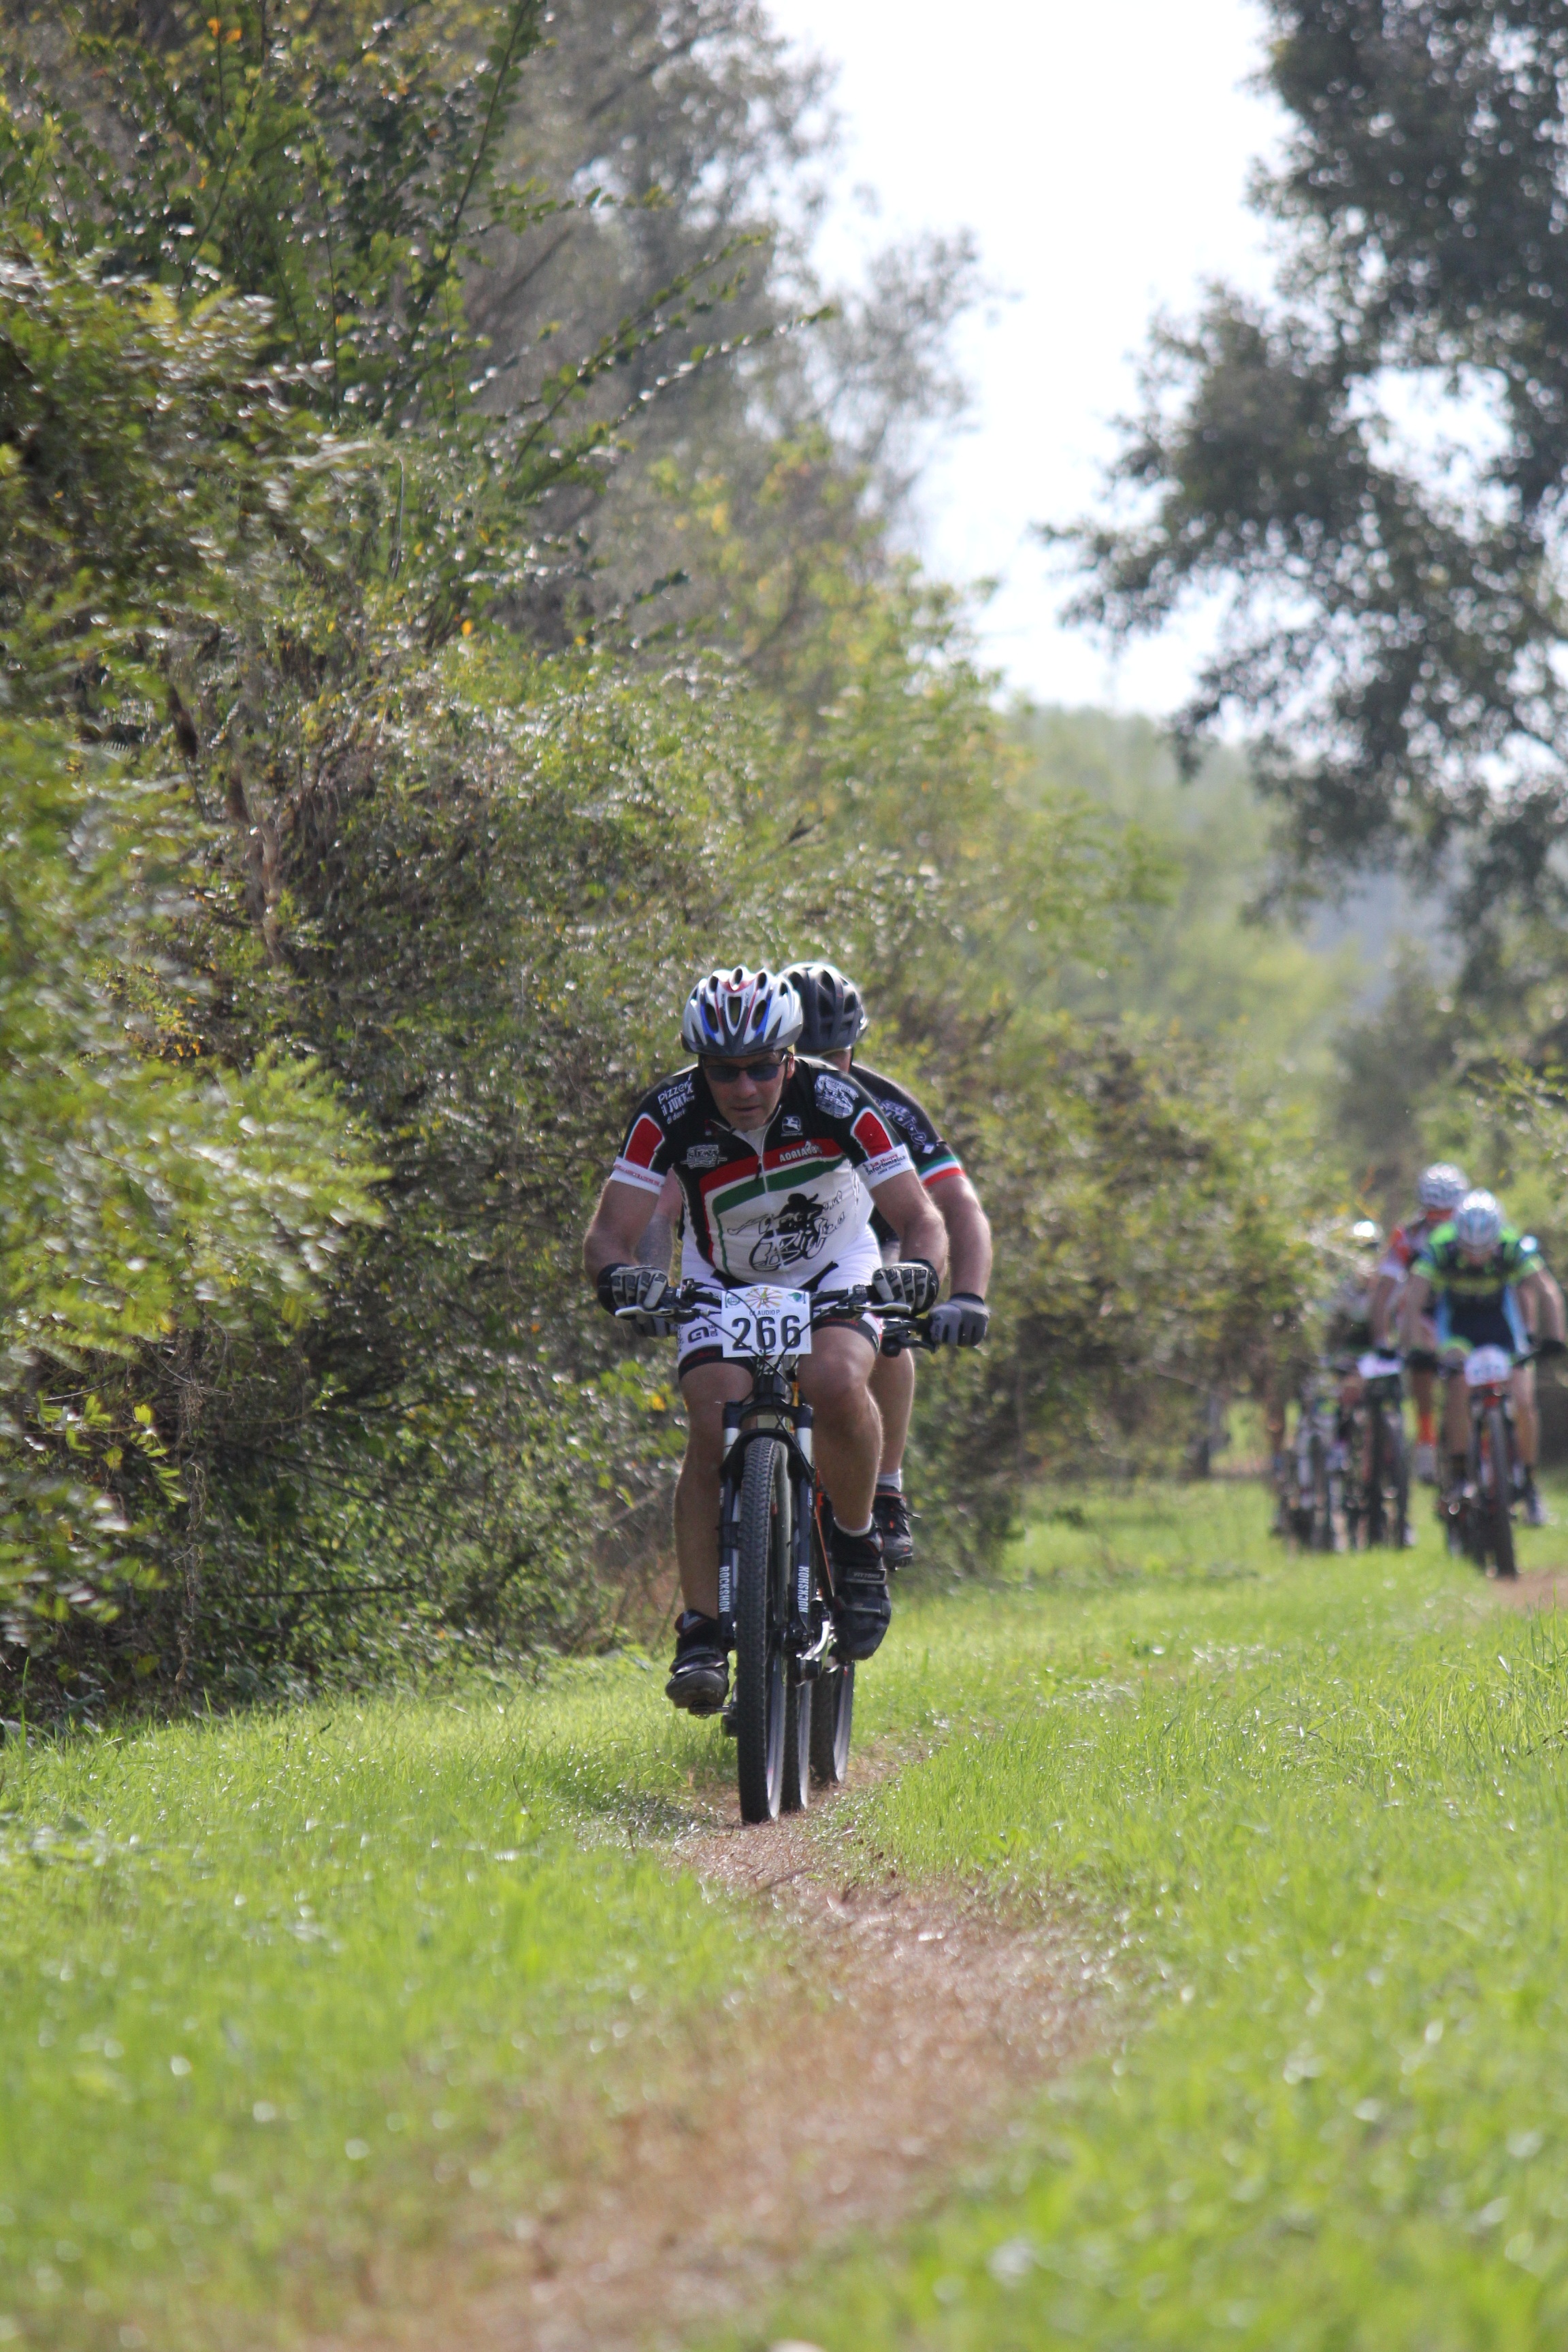
trail, sport, bicycle, bike, vehicle, extreme sport, sports equipment, mountain bike, cycling, race, sports, racing, freeride, mountain biking, mtb, road cycling, land vehicle, muntainbike, cycle sport, cyclo cross, bicycle racing, downhill mountain biking, mountain bike racing, cross country cycling